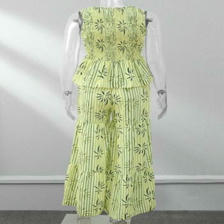
Label: Model